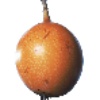
Label: Granadilla 1